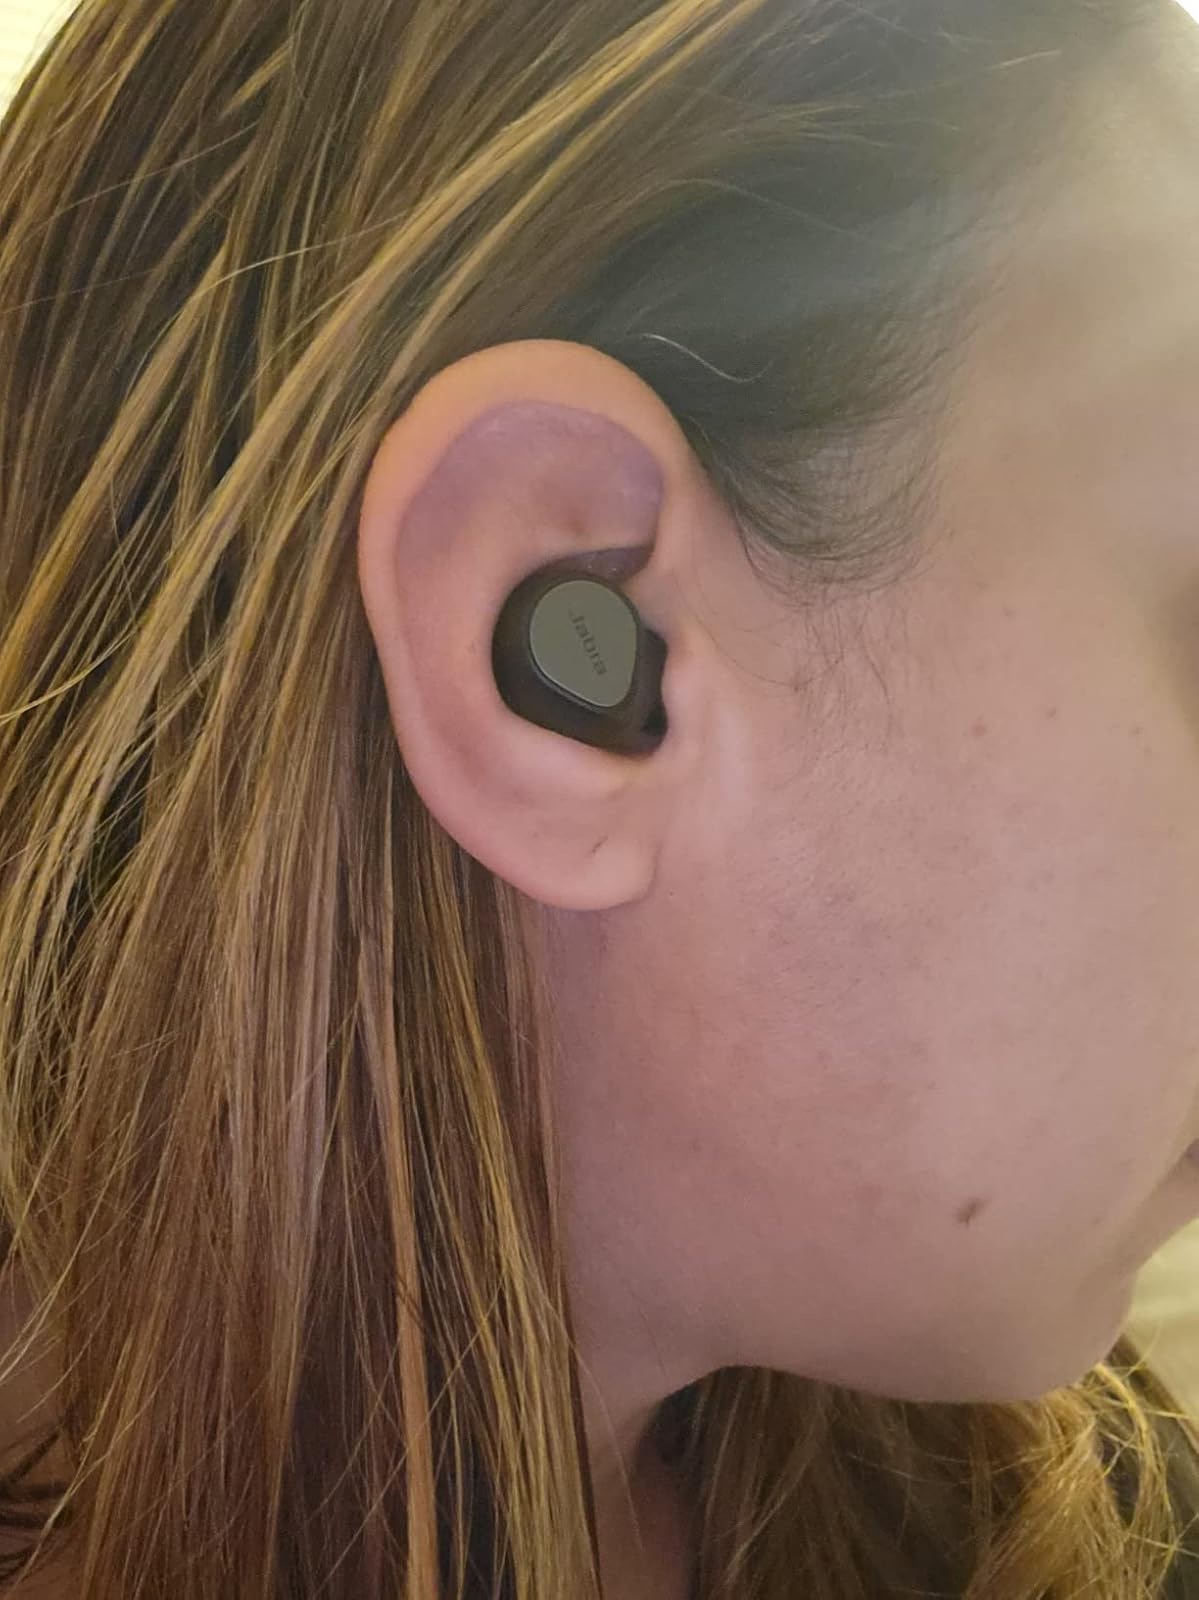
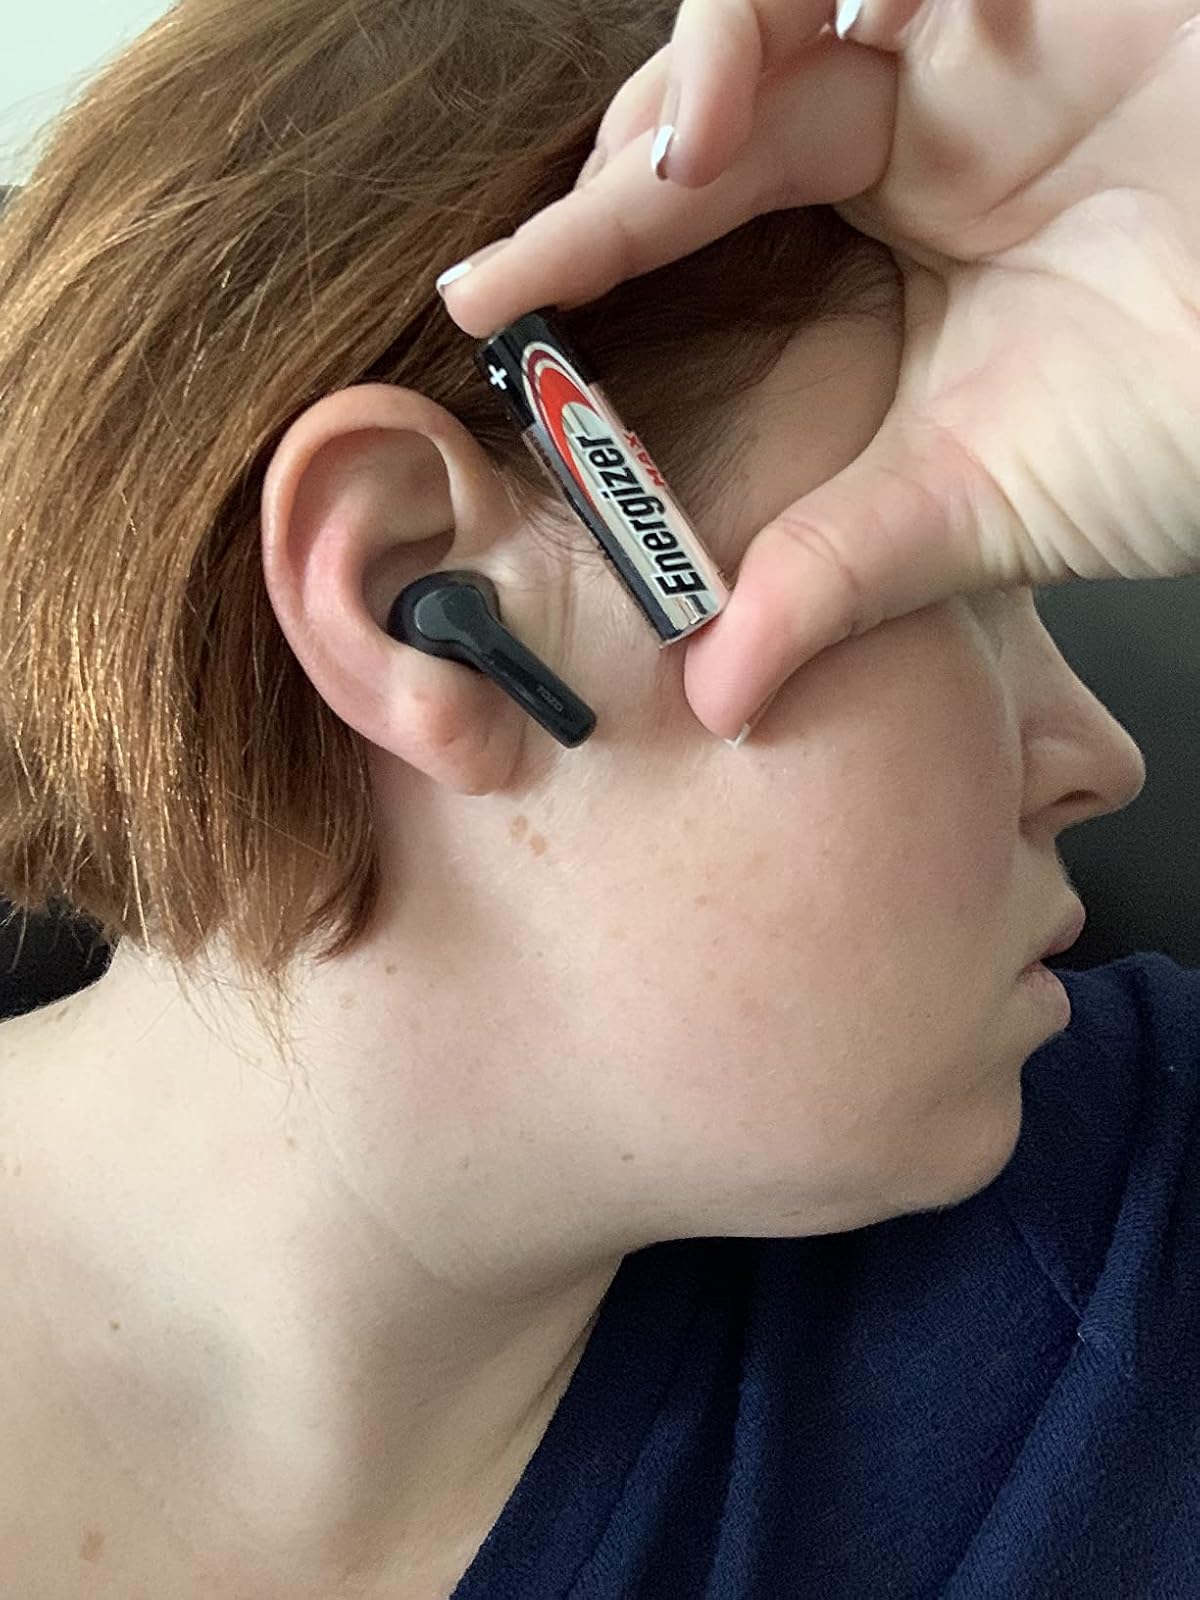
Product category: earbuds
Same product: no